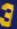
Number: 3